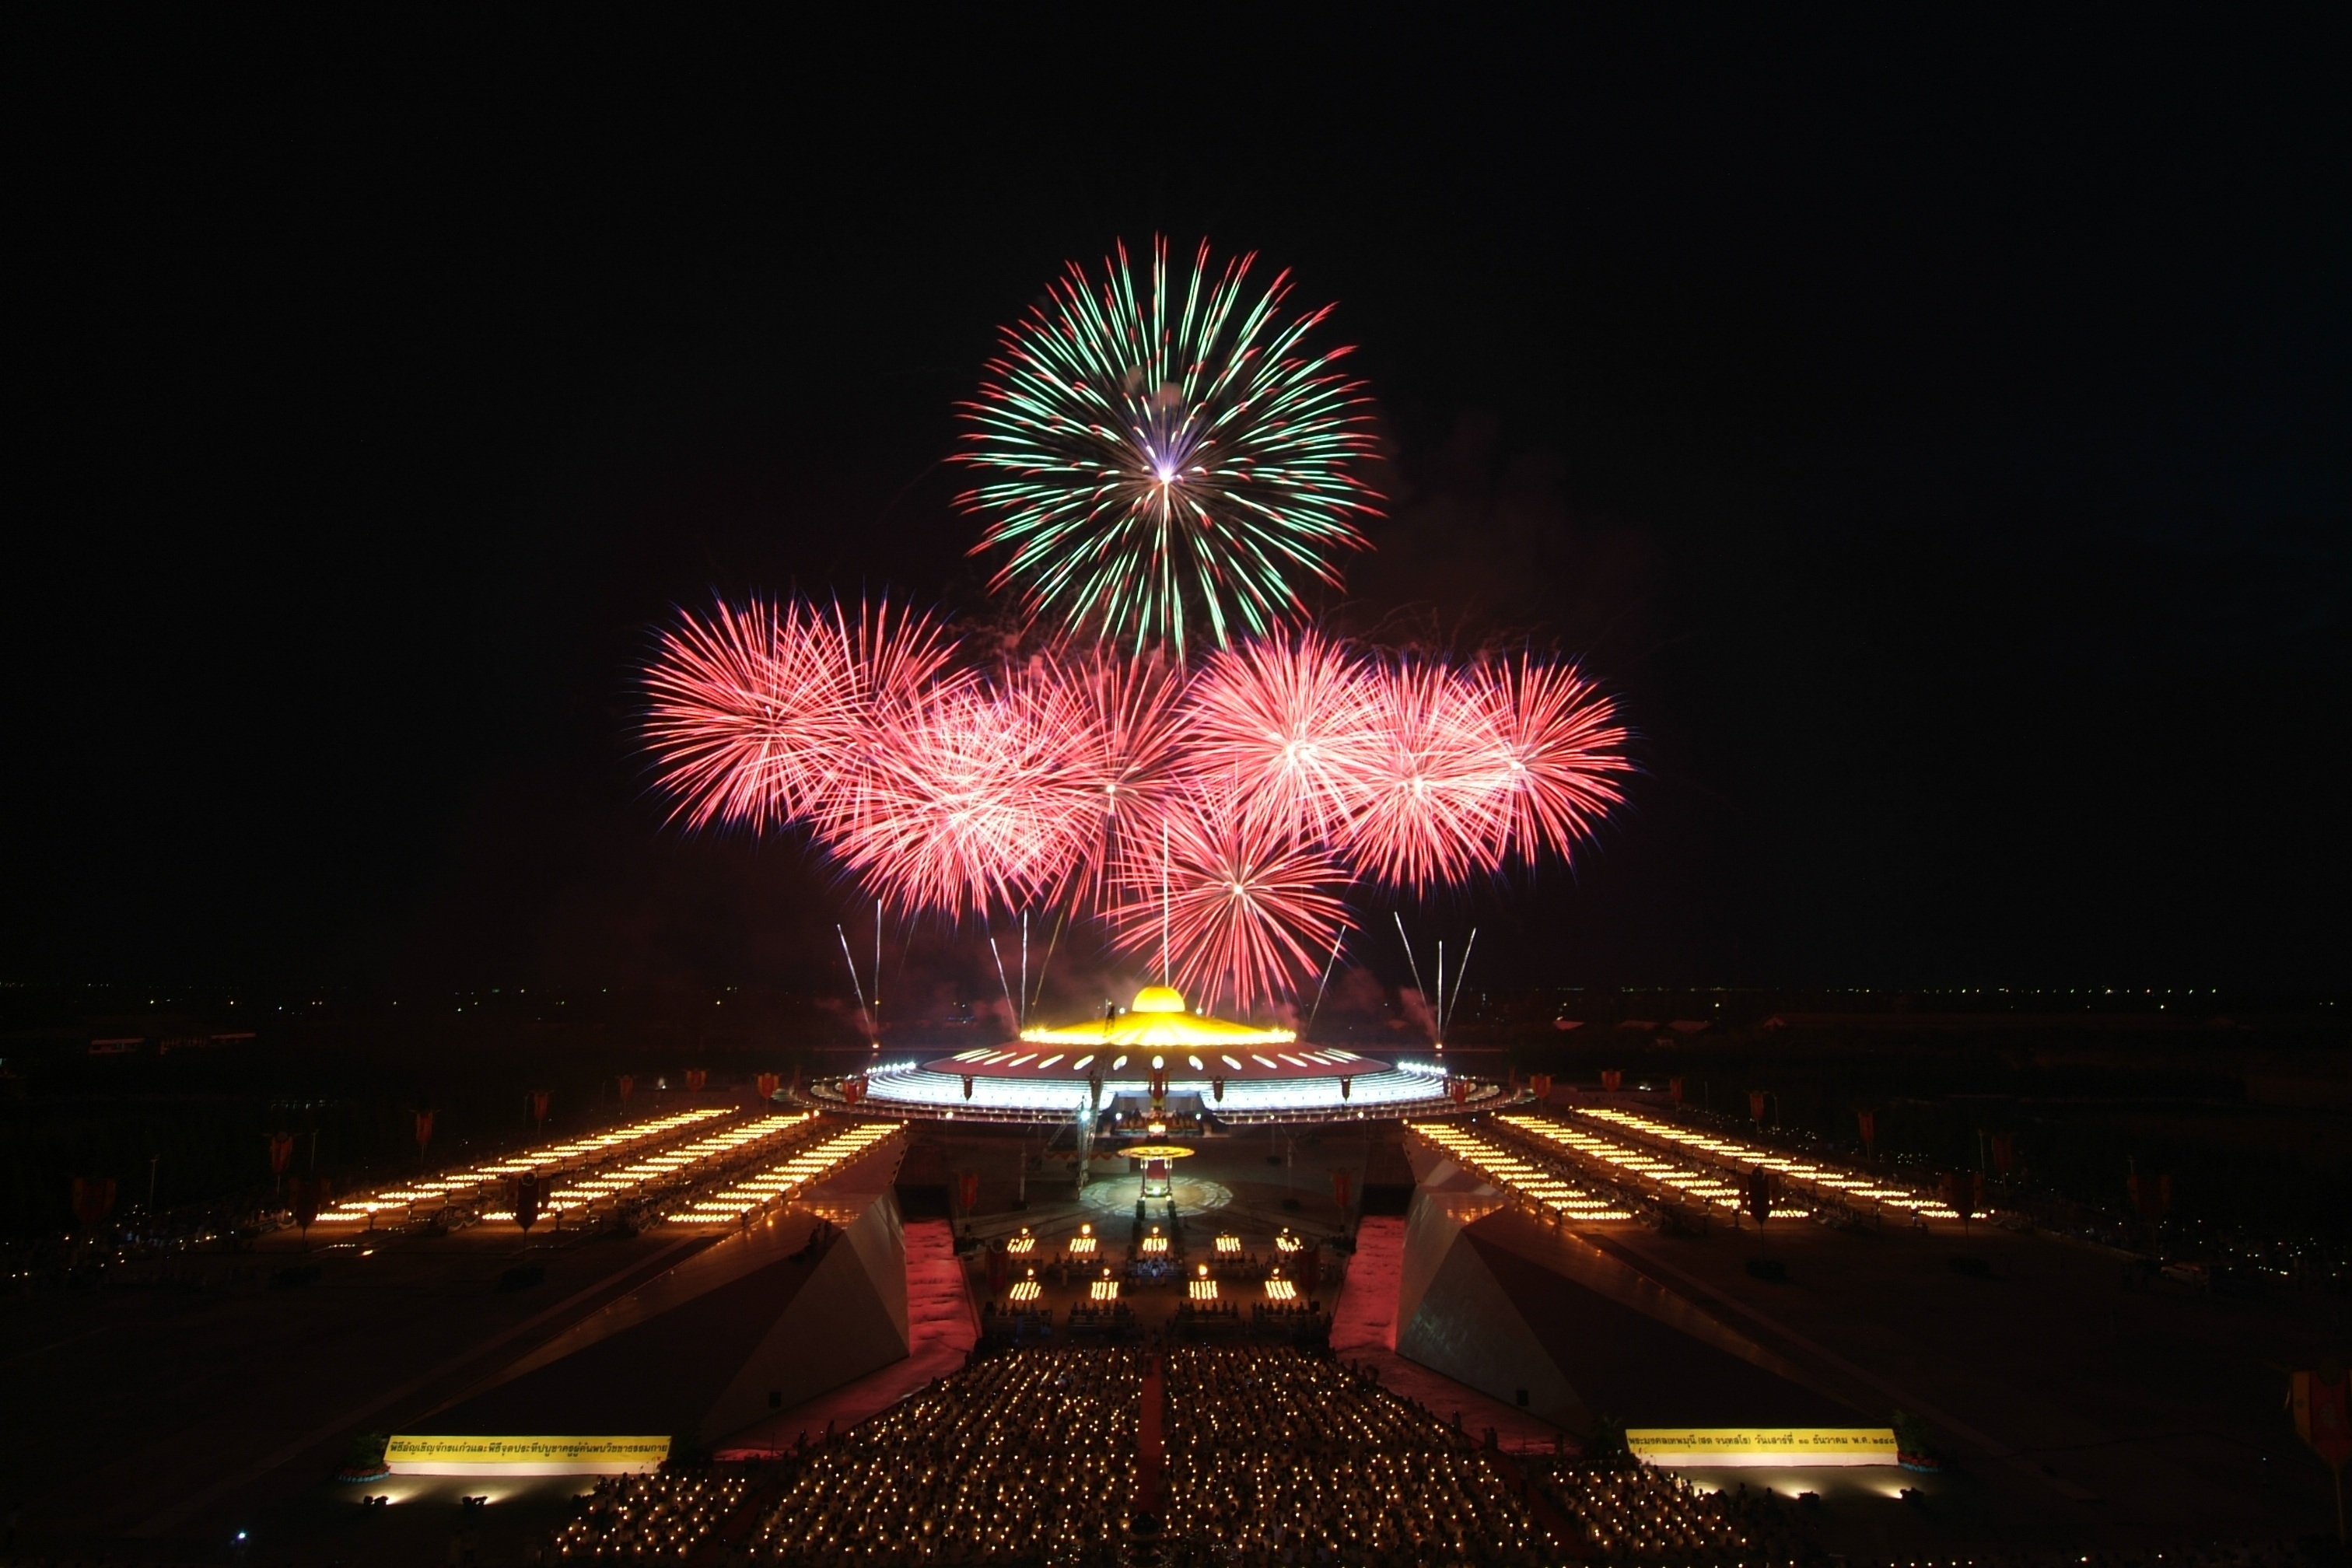
recreation, celebration, buddhism, thailand, festival, fireworks, temple, event, wat, outdoor recreation, dhammakaya pagoda, phra dhammakaya